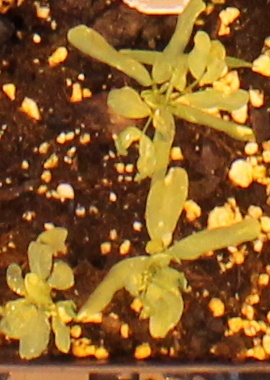
Label: Lentil